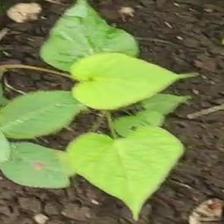
Weed species: Obscure_morning _glory(Ipomoea obscura)